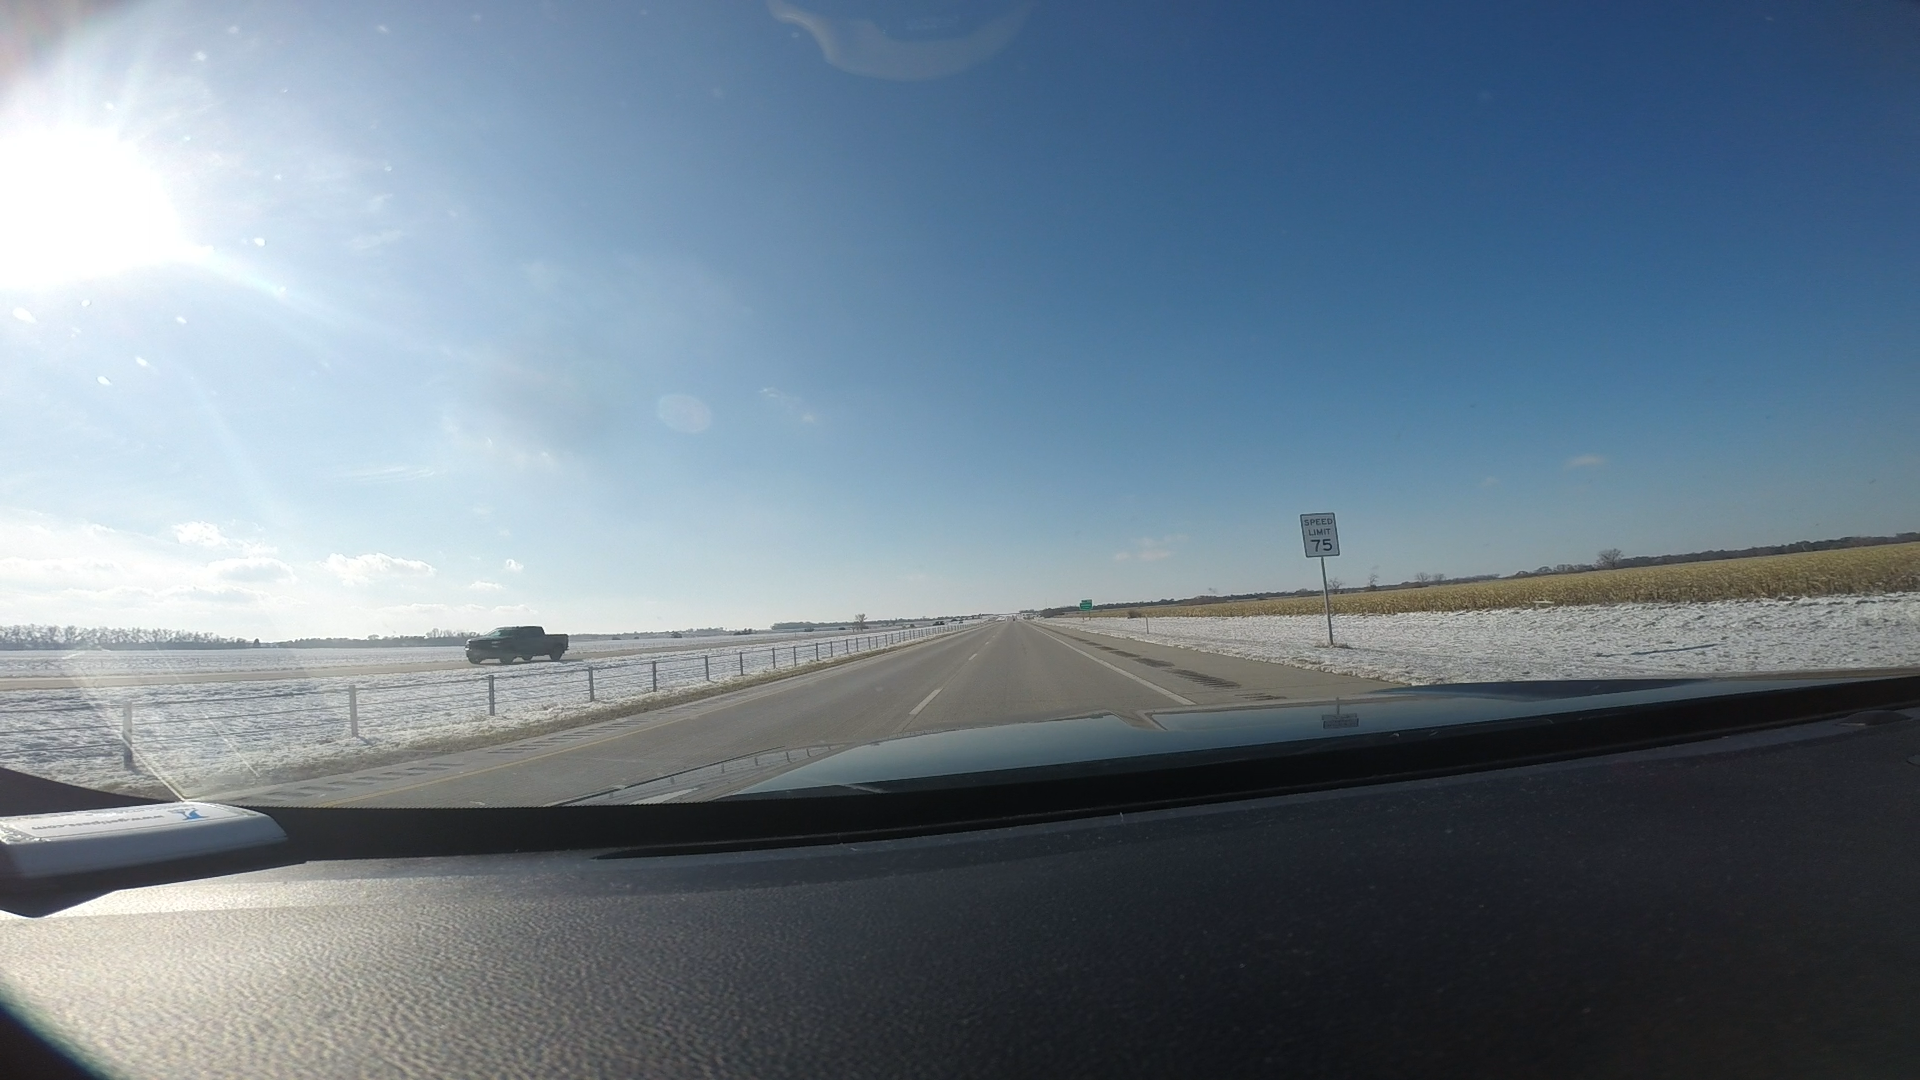
Speed limit sign label: mph75